Checua

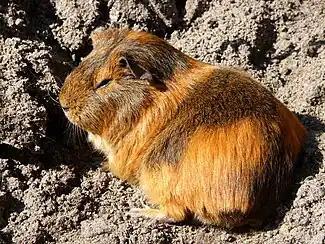
As at Tequendama and Aguazuque, abundant remains of the domesticated guinea pig have been found at Checua

Analysis of the various stratigraphic levels and the tools found, led to the identification of four zones of human occupation within a total time span of 5500 years (6500–1000 years BCE). The first zone, dated to about 8500 to 8200 years BP, contains mostly scrapers and perforators used for the elaboration of meat and animal skins. The second zone of occupation, lasting from about 8200 to 7800 years BP, consists of various burial sites. Here, also scrapers and perforators were found, together with the main ingredients of the diet of the people; white tailed deer and guinea pig. In this zone, the bone flute has been unearthed. The third level corresponds to the seventh stratigraphical unit where many bone fragments were found. The unit has been compared to Aguazuque for dating at around 5000 years BP, possibly lasting till 4000 years BP. As is the case with Aguazuque, the fourth and uppermost zone has been disturbed by modern agricultural activities and the presence of glass indicates contamination with postcolonial influence. A top age for the sequence has not been provided, but an occupation until 3000 years BP is suggested.